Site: brandenburg
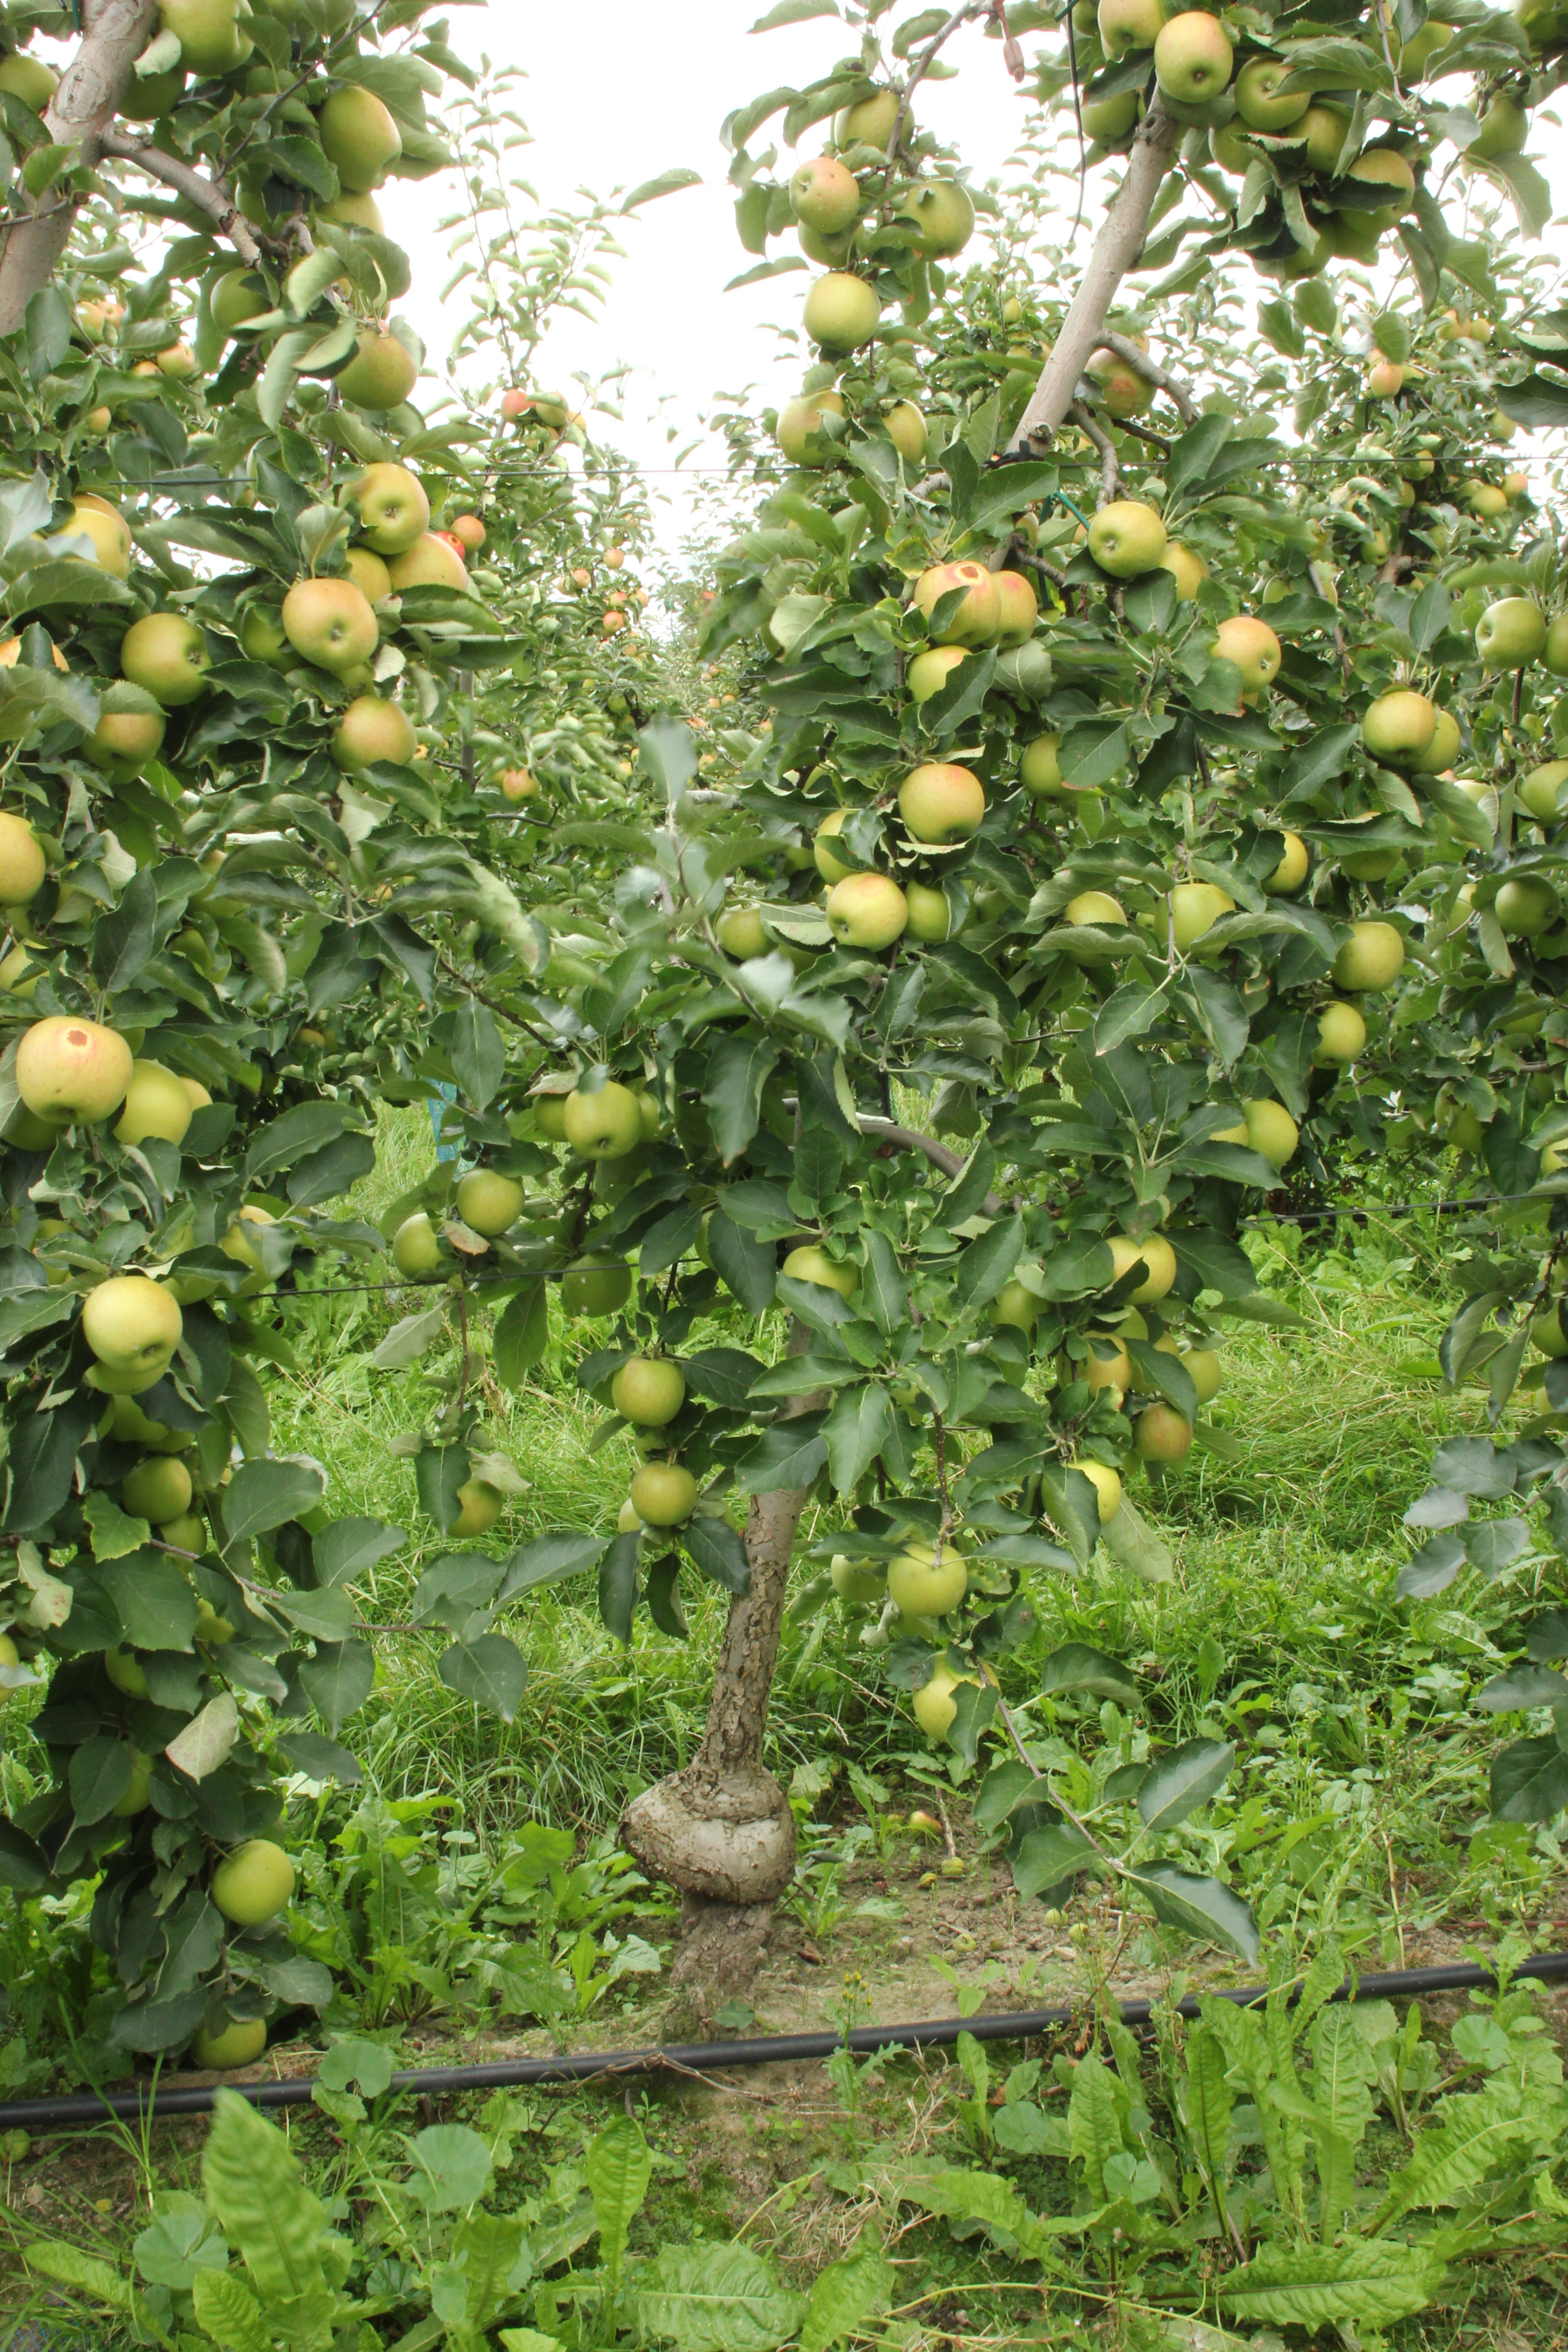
Growth stage (BBCH 87): Maturity of fruit and seed